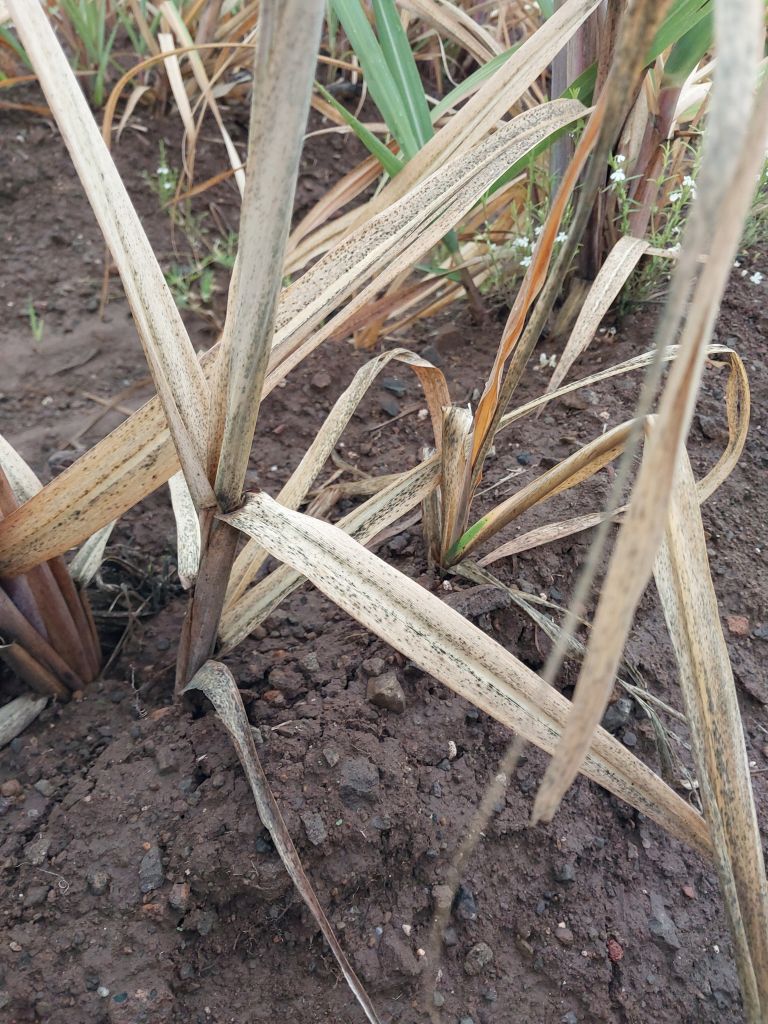
Label: Sett Rot